Felix Anudike-Uzomah

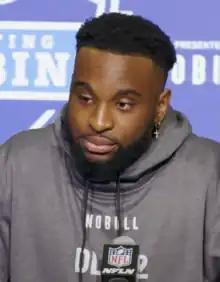
Anudike-Uzomah at the 2023 NFL Combine

Felix Anudike-Uzomah (born January 24, 2002) is an American professional football defensive end for the Kansas City Chiefs of the National Football League (NFL). He played college football for the Kansas State Wildcats, earning Big 12 Defensive Player of the Year honors in 2022. He was selected by the Chiefs with the last pick of the first round of the 2023 NFL draft.